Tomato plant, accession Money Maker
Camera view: tilt-top (135 deg); turntable rotation: 120 degrees
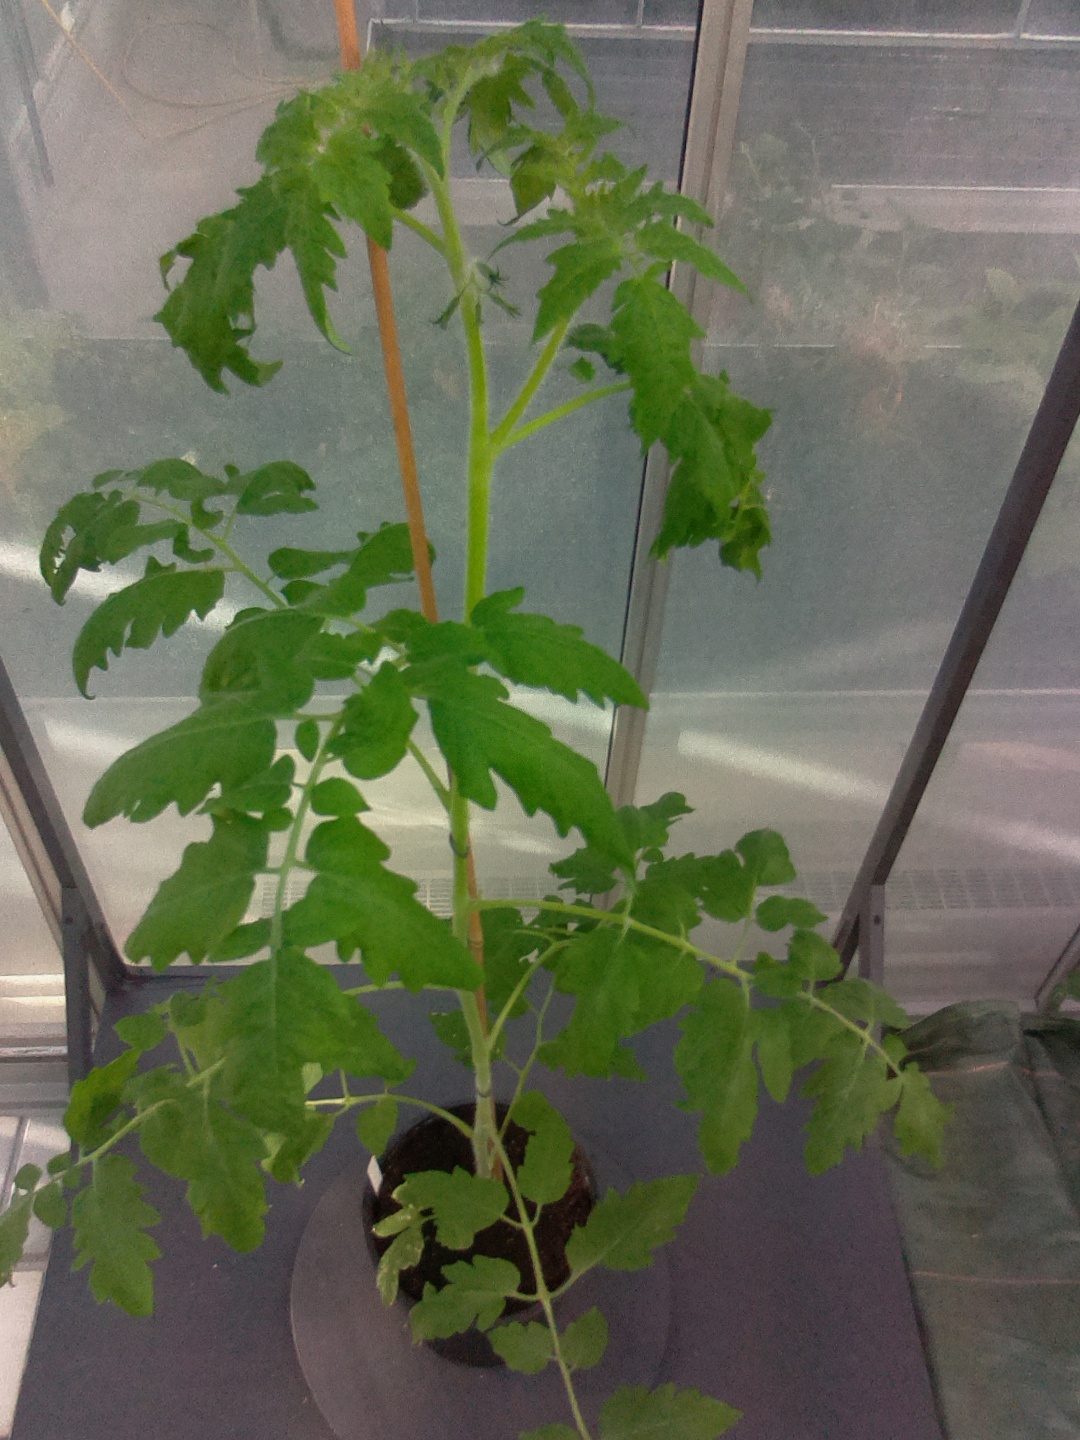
BBCH growth stage 53: 3 inflorescences visible